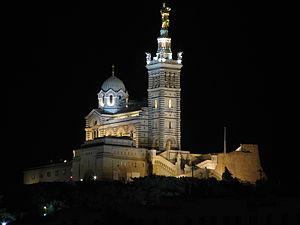
Notre-Dame-de-la-Garde, souvent surnommée « la Bonne Mère », est une basilique mineure du XIXᵉ siècle de l'Église catholique. Emblème de Marseille, dédiée à Notre-Dame de la Garde, elle domine la ville et la mer Méditerranée depuis le sommet de la colline Notre-Dame-de-la-Garde.